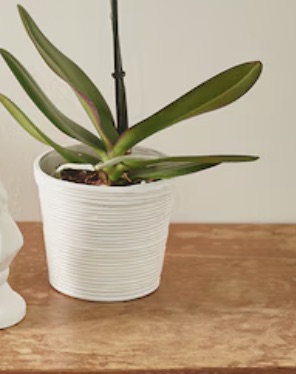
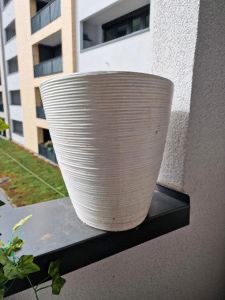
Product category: misc
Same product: yes